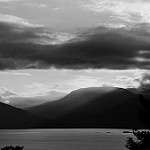
Label: B & W